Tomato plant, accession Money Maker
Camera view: vertical (180 deg); turntable rotation: 330 degrees
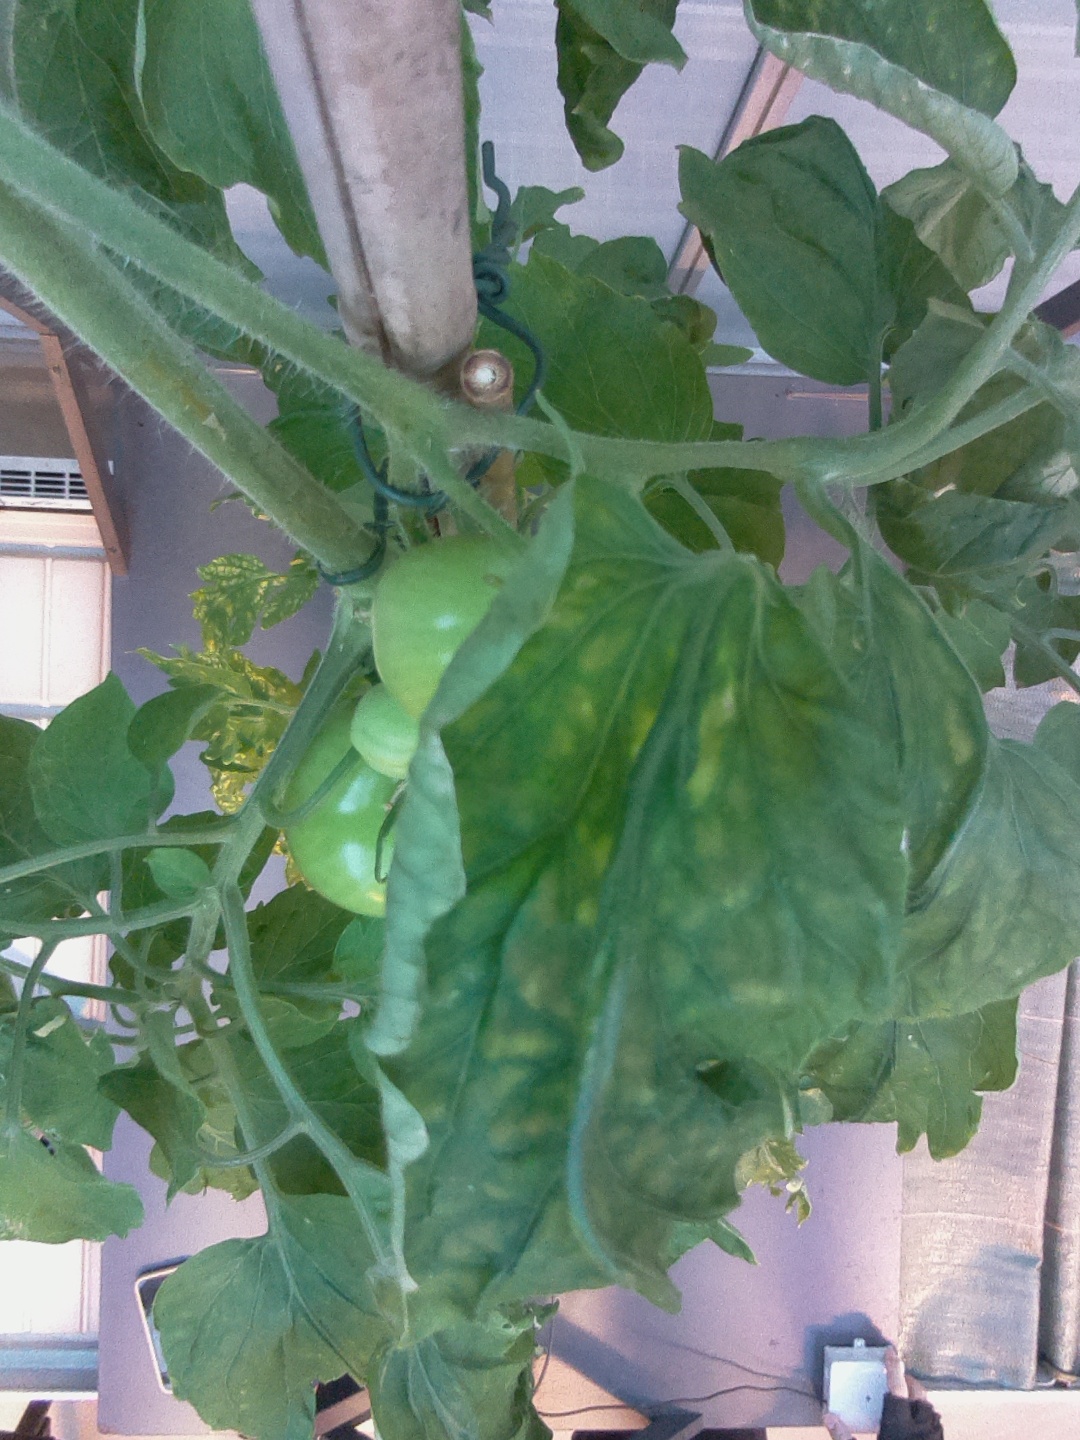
BBCH growth stage 76: 60%-70% of final fruit size